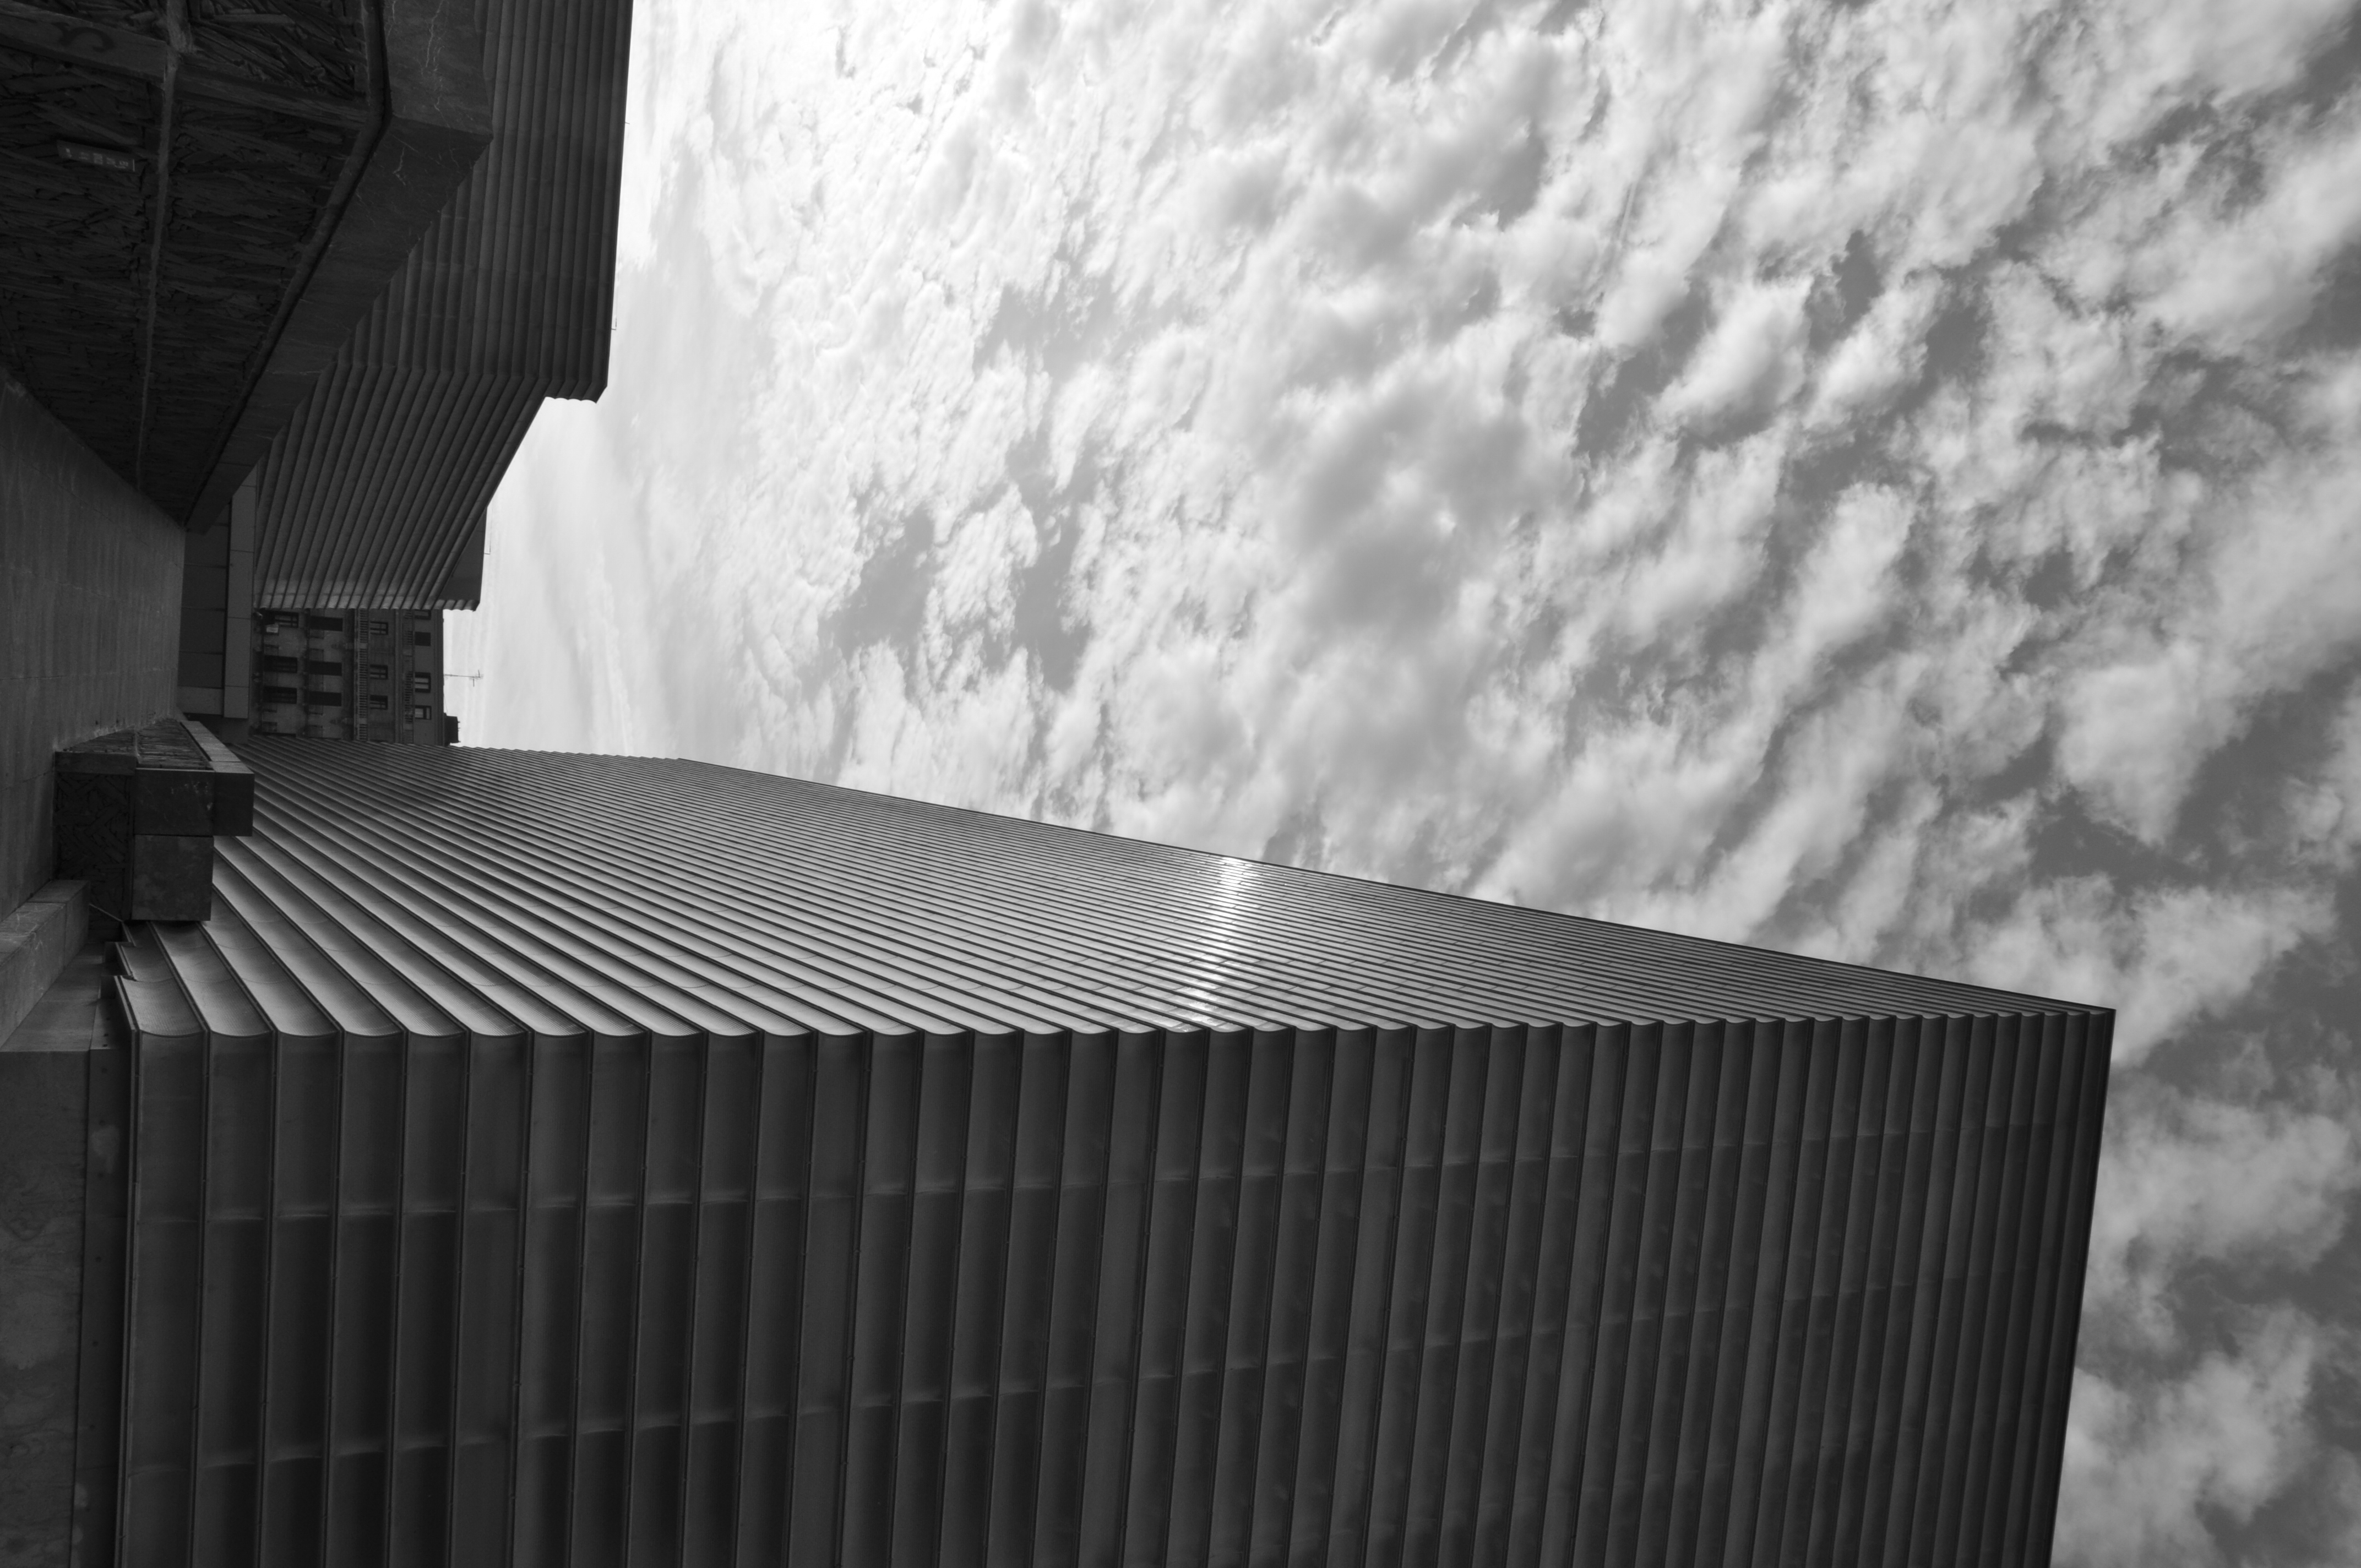
sky, white, black, architecture, black and white, monochrome, daytime, atmospheric phenomenon, cloud, wall, line, monochrome photography, urban area, skyscraper, photography, building, stock photography, city, rock, style